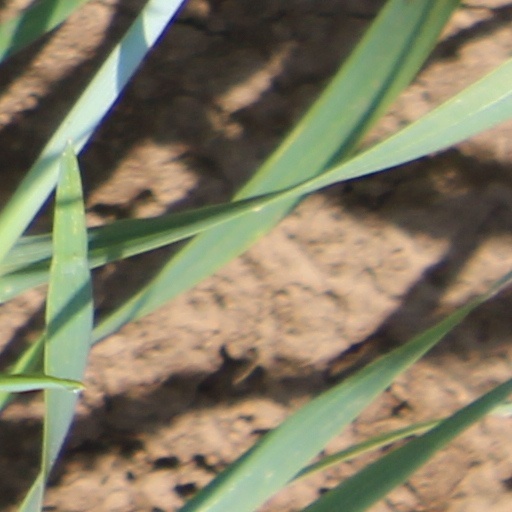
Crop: wheat